Espoo

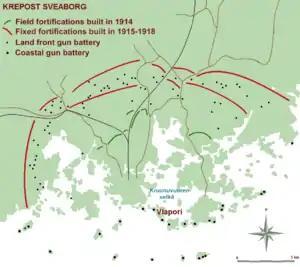
A map of "Krepost Sveaborg"

Throughout the 19th century, most of Espoo's inhabitants worked in agriculture. The population was around 4,000, while most of the people lived in over 60 small villages. Halfway through the century, almost 90% of the population spoke Swedish as their first language. The wealthy estates and mansions of the parish required maids, farmhands and tenant farmers as their workforce to raise cattle, farm crops and raise vegetables in the kitchen gardens. Fishing was also common in the coastal areas. The Glims farmstead in Karvasmäki has been preserved as a museum to present rural life in Espoo during this period when industrial development was still minute in Finland.